Hyman Bass

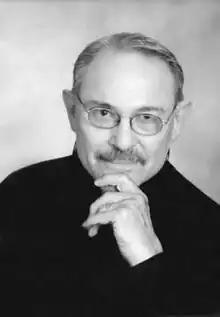

Hyman Bass (born October 5, 1932) is an American mathematician, known for work in algebra and in mathematics education. From 1959 to 1998 he was Professor in the Mathematics Department at Columbia University. He is currently the Samuel Eilenberg Distinguished University Professor of Mathematics and Professor of Mathematics Education at the University of Michigan.